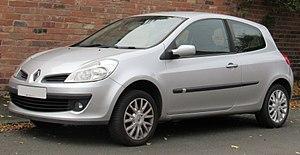
La Renault Clio est une gamme d'automobile polyvalente du constructeur français Renault. Elle est lancée en 1990 et remplace la Renault Supercinq, puis en 1998, en 2005, renouvelée en 2012 et en 2019.